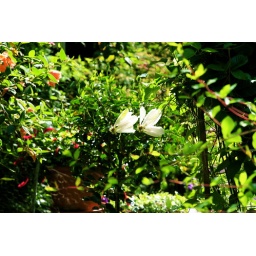
White flowers in a sea of green and red.